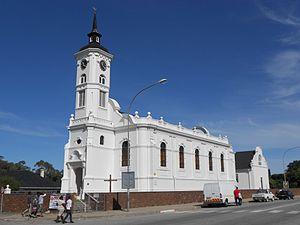
Alexandria est un village d'Afrique du Sud situé dans la province du Cap-Oriental et géré par la municipalité locale de Ndlambe dans le district de Sarah Baartman.